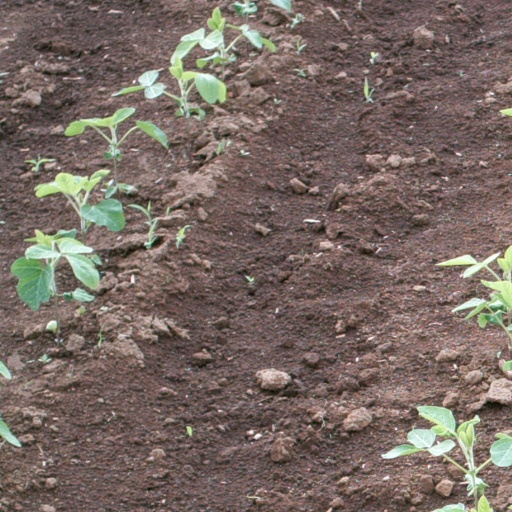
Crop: soybean